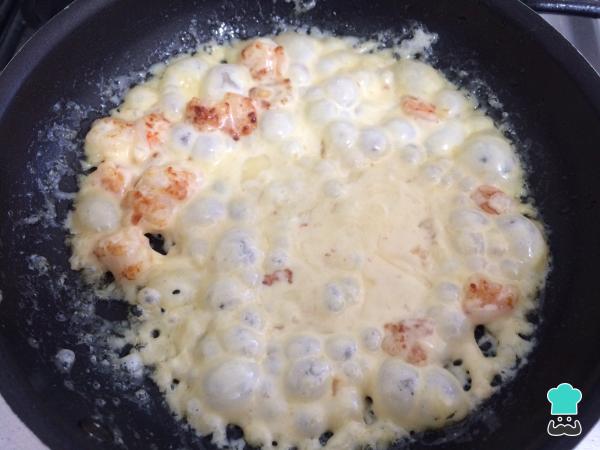
Agregar la crema de leche y el queso holandés rallado. Cocinar durante 2 minutos, rectificar sabor con sal y pimienta.